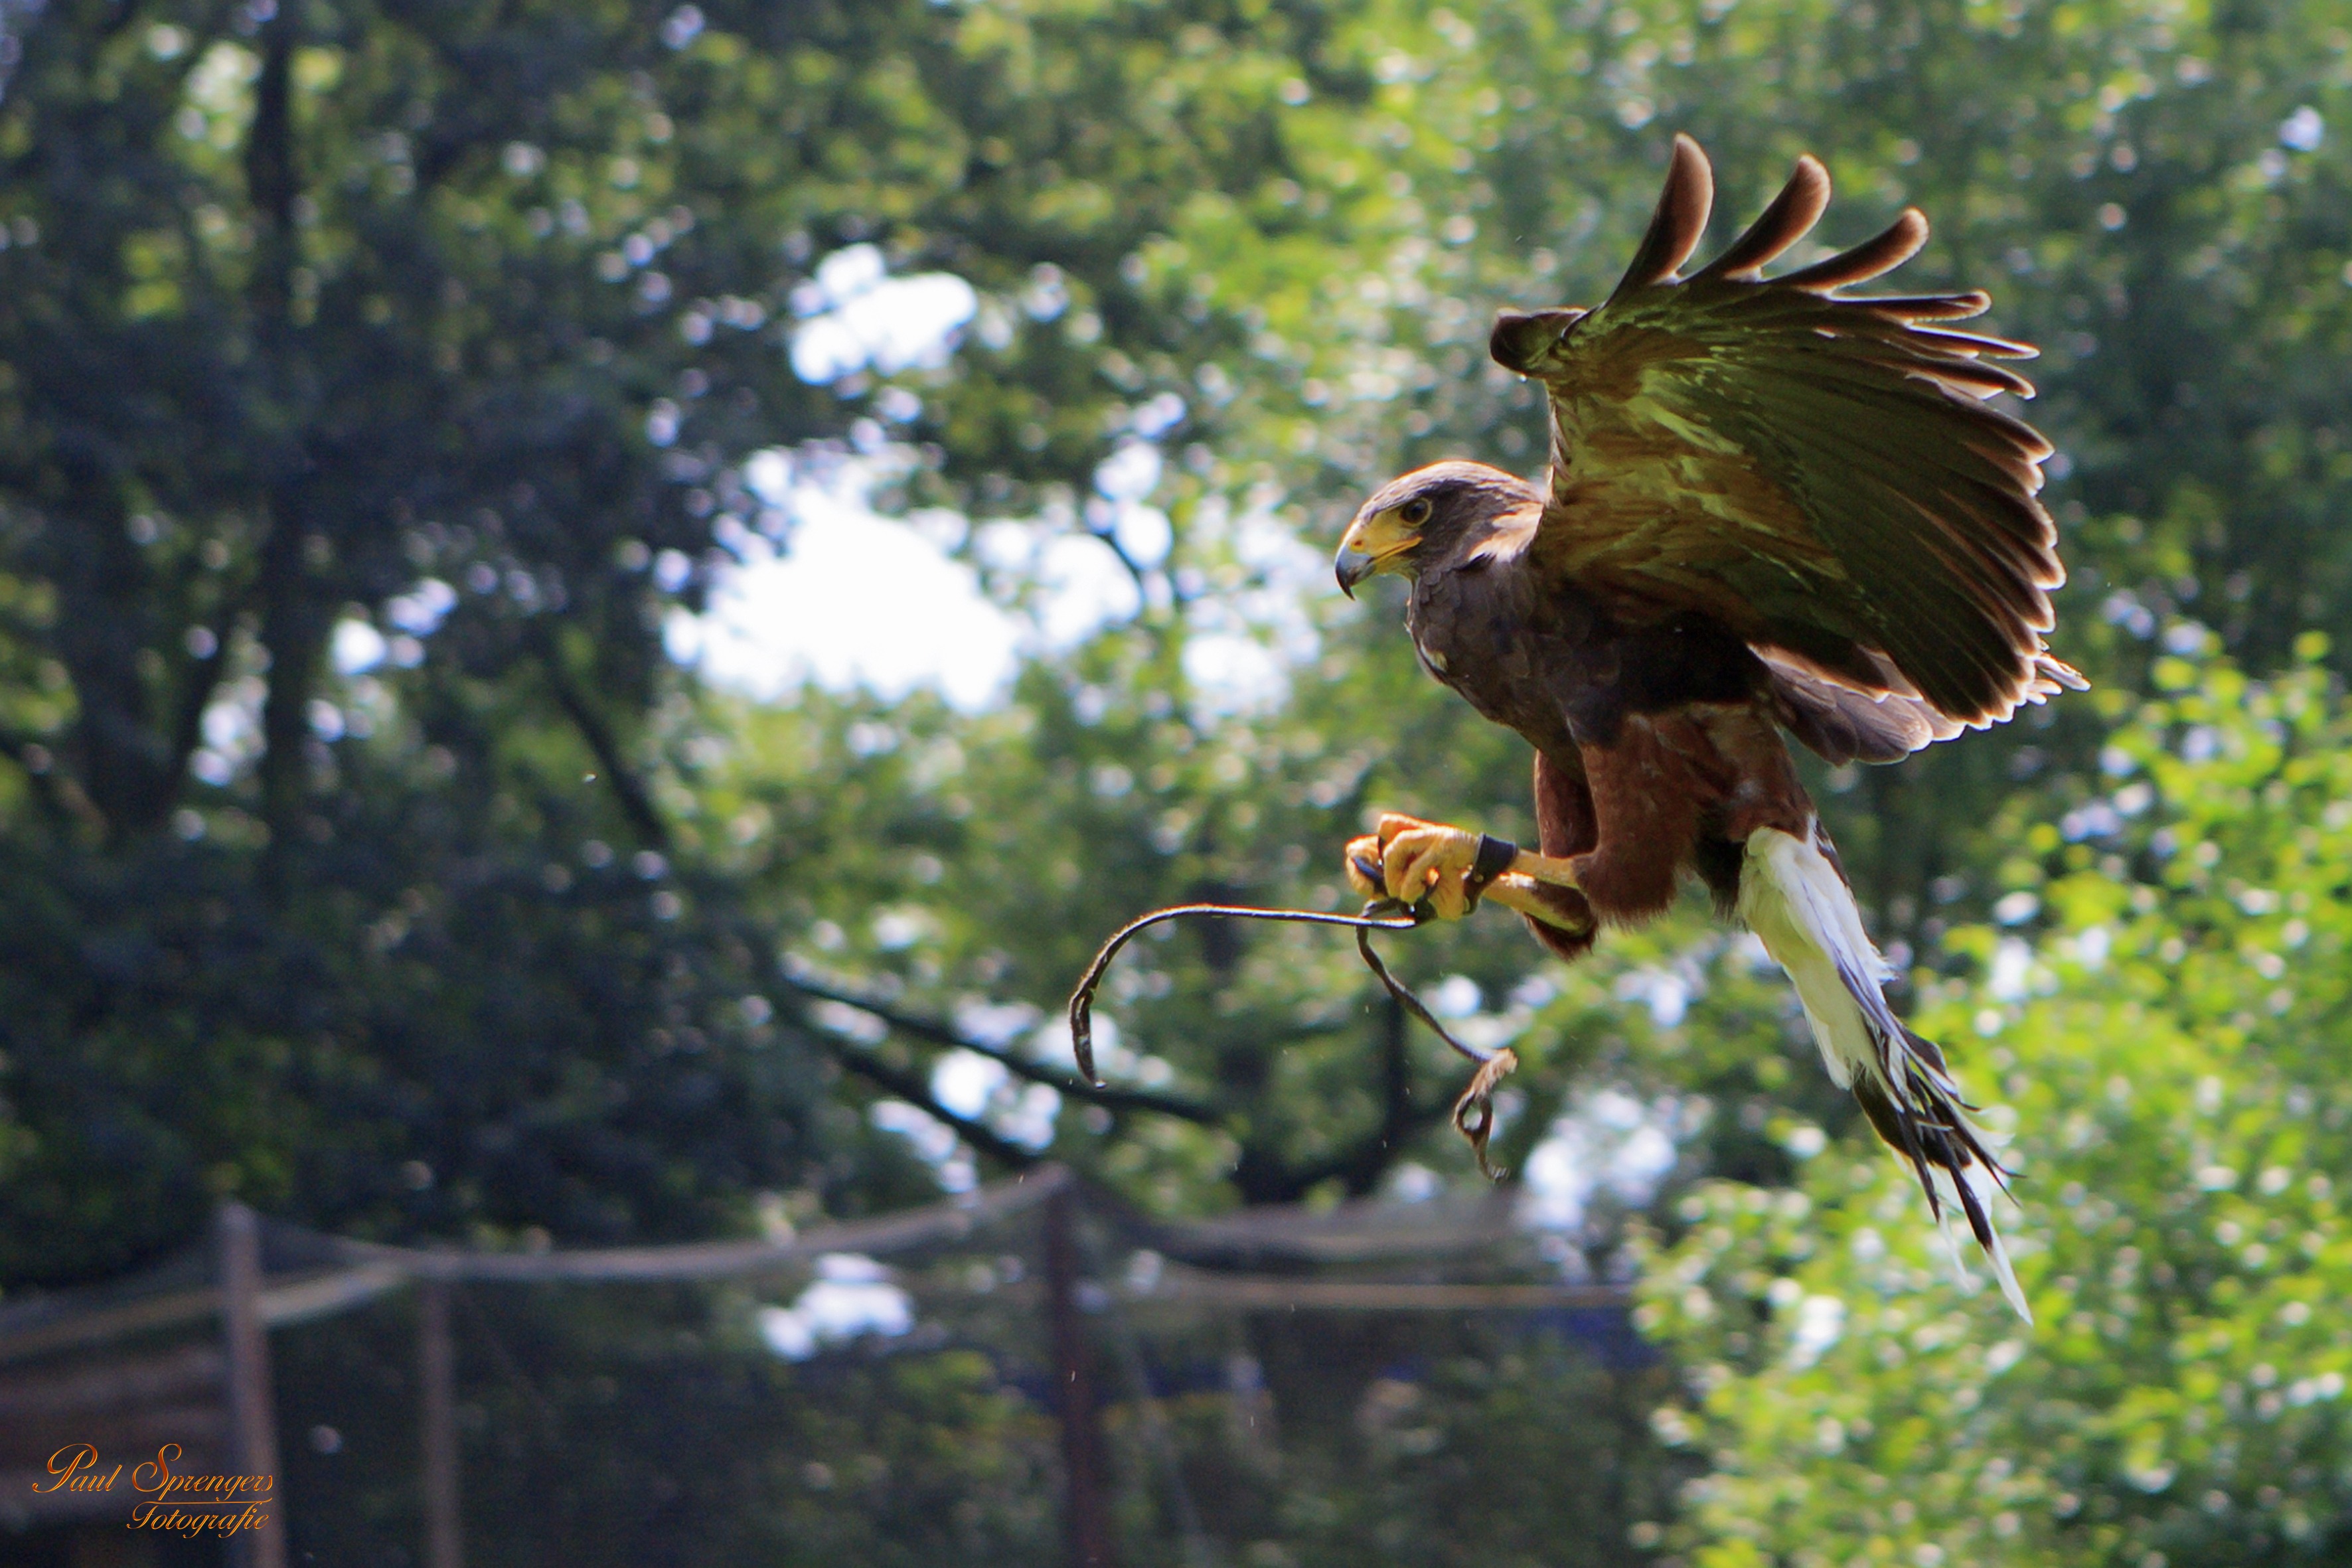
tree, nature, bird, leaf, flower, wildlife, autumn, eagle, fauna, bird of prey, birds, common buzzard